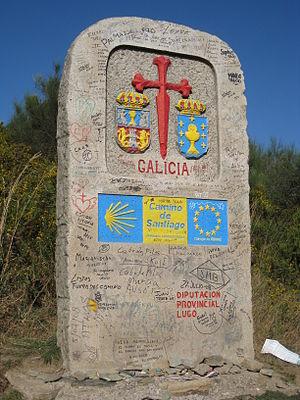
La Laguna de Castilla, souvent raccourci en La Laguna ou Laguna de Castilla, ou encore A Lagúa, est l'une des 23 pedanías de la commune espagnole de Vega de Valcarce, dans la comarque de El Bierzo, province de León, communauté autonome de Castille-et-León.